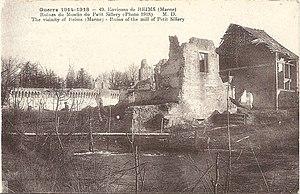
Cliché de 1918 qui montre l'état du pays autour de Reims après le départ des troupes allemandes en 1918.
Sillery est une commune française, située au sud-est de Reims, dans le département de la Marne en région Grand Est. Le vin produit sur la commune pourrait être à l'origine du nom du syllabub, un dessert anglais.